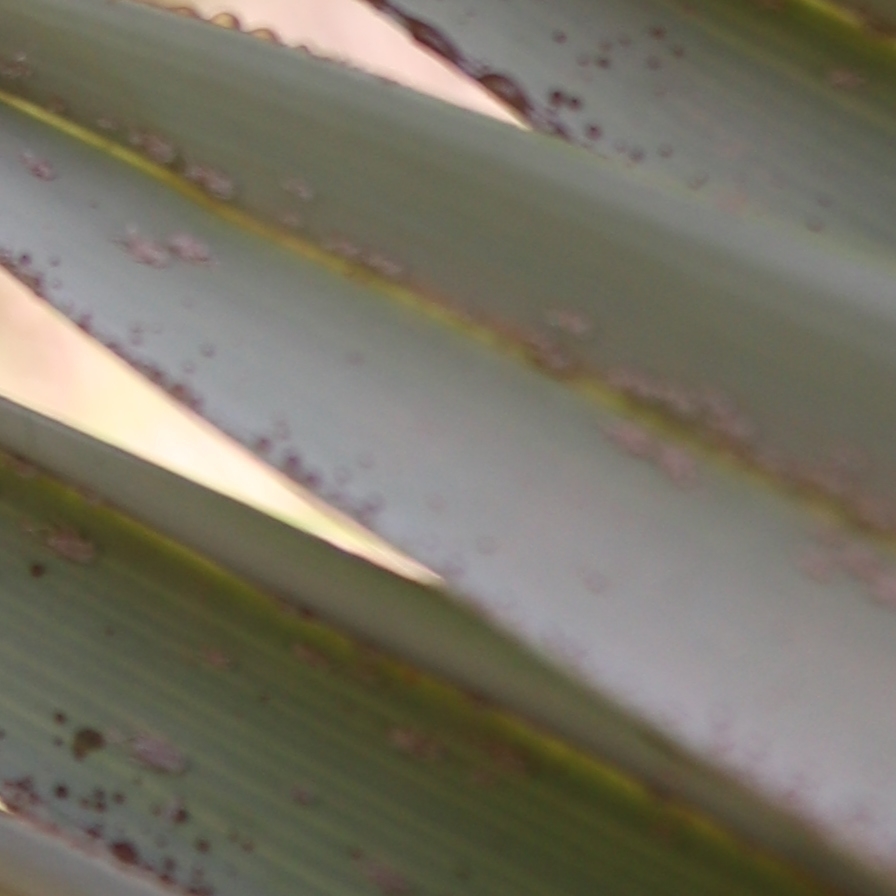
Label: Dubas